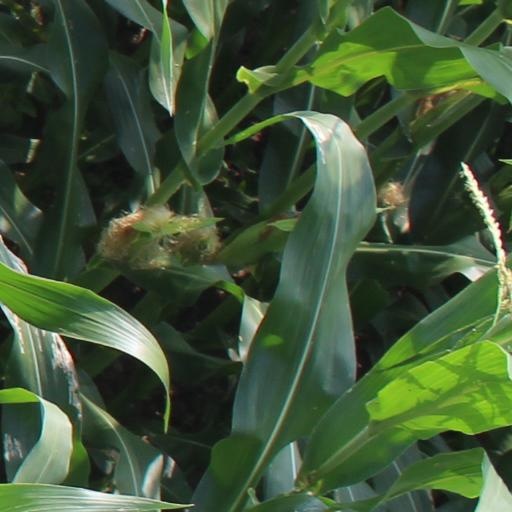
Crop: maize; corn